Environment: real
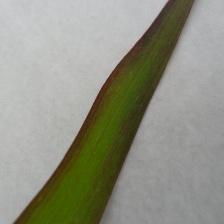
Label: phosphorus_deficiency